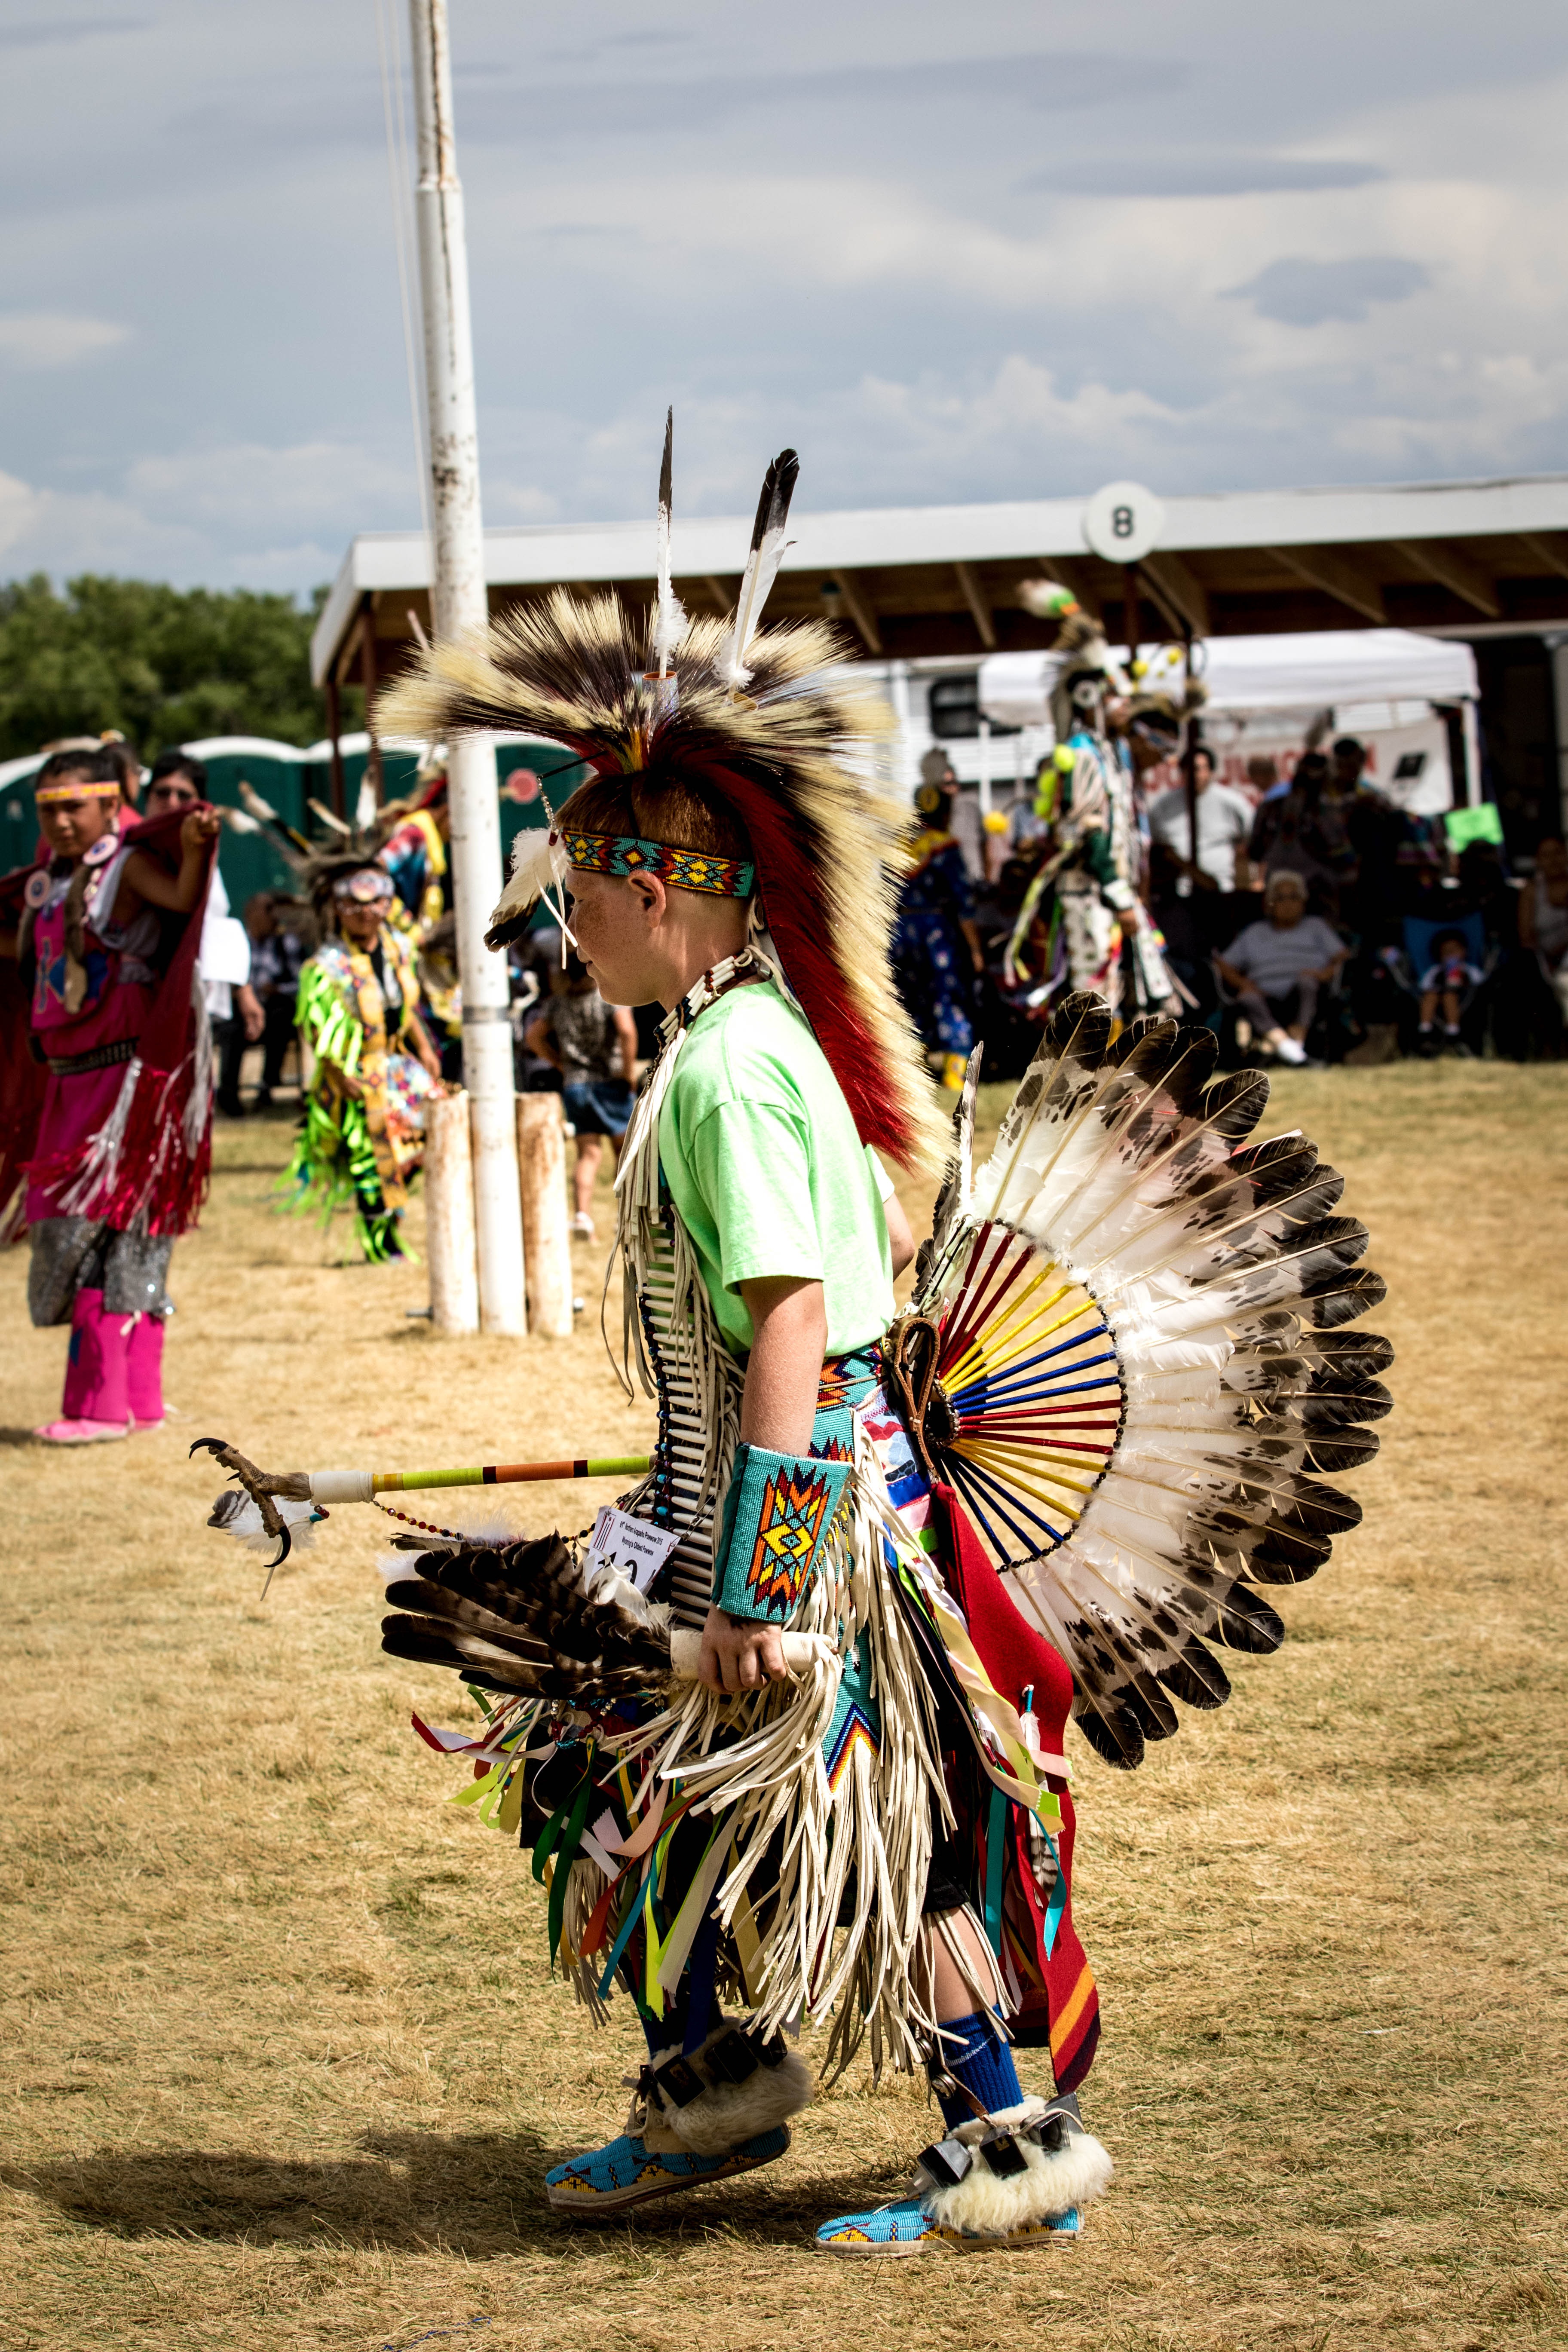
male, carnival, primitive, child, ethnic, tribe, native, ceremony, festival, sports, culture, event, costume, tribal, fair, ritual, arapahoe, headdress, pow wow, native american indian